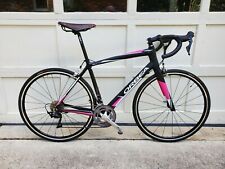
Vehicle type: Bikes